Describe the emotion expressed in this image:  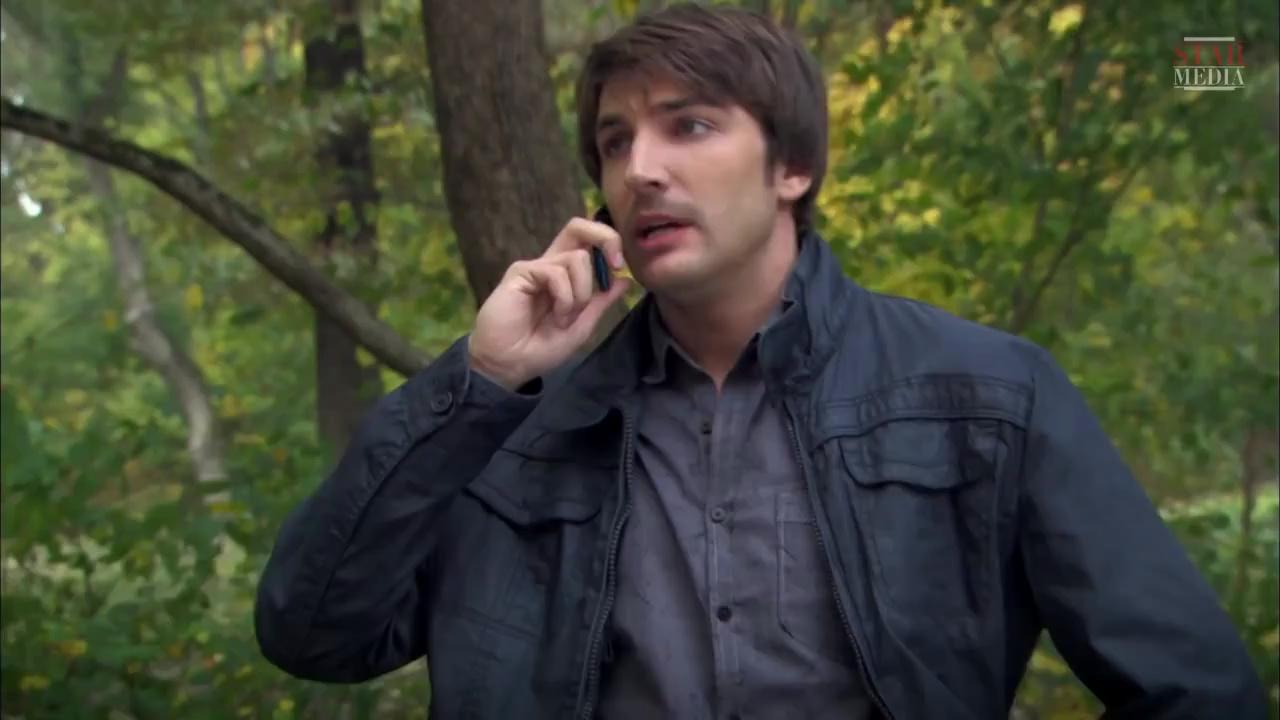
This person displays Pain, valence and arousal with low intensity.